Isham Majors

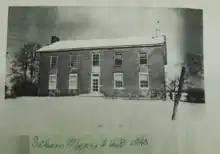
Isham Majors House

The home of Isham Majors was noted as a "fine brick building" in "The History of Cass and Bates Counties" (published in 1883)